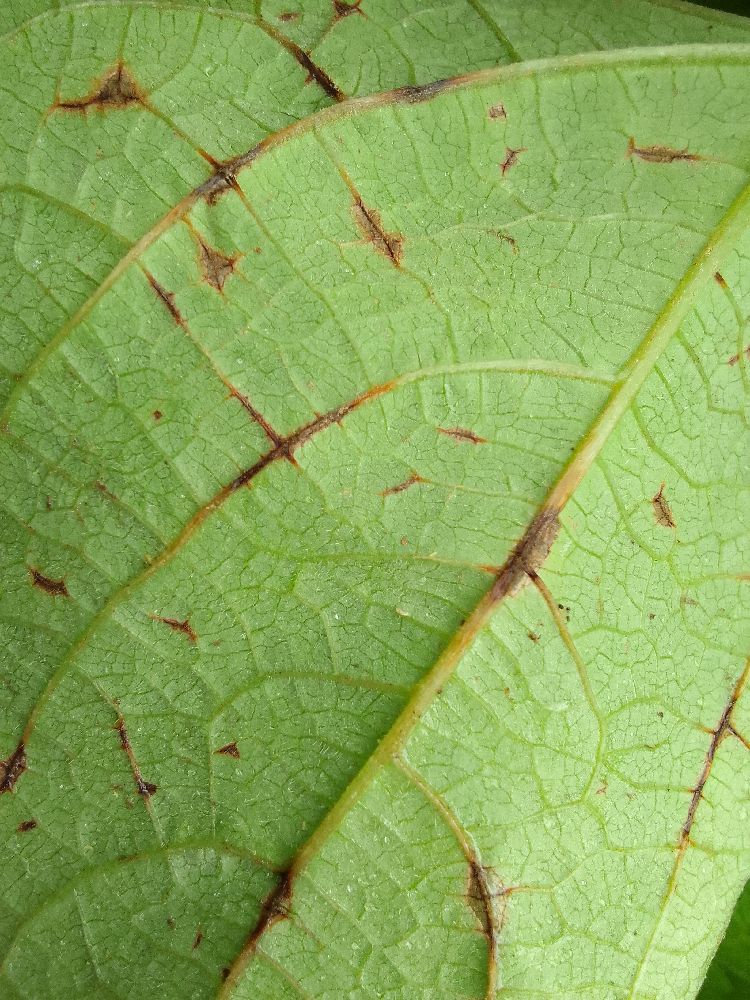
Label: anthracnose